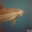
Label: dolphin